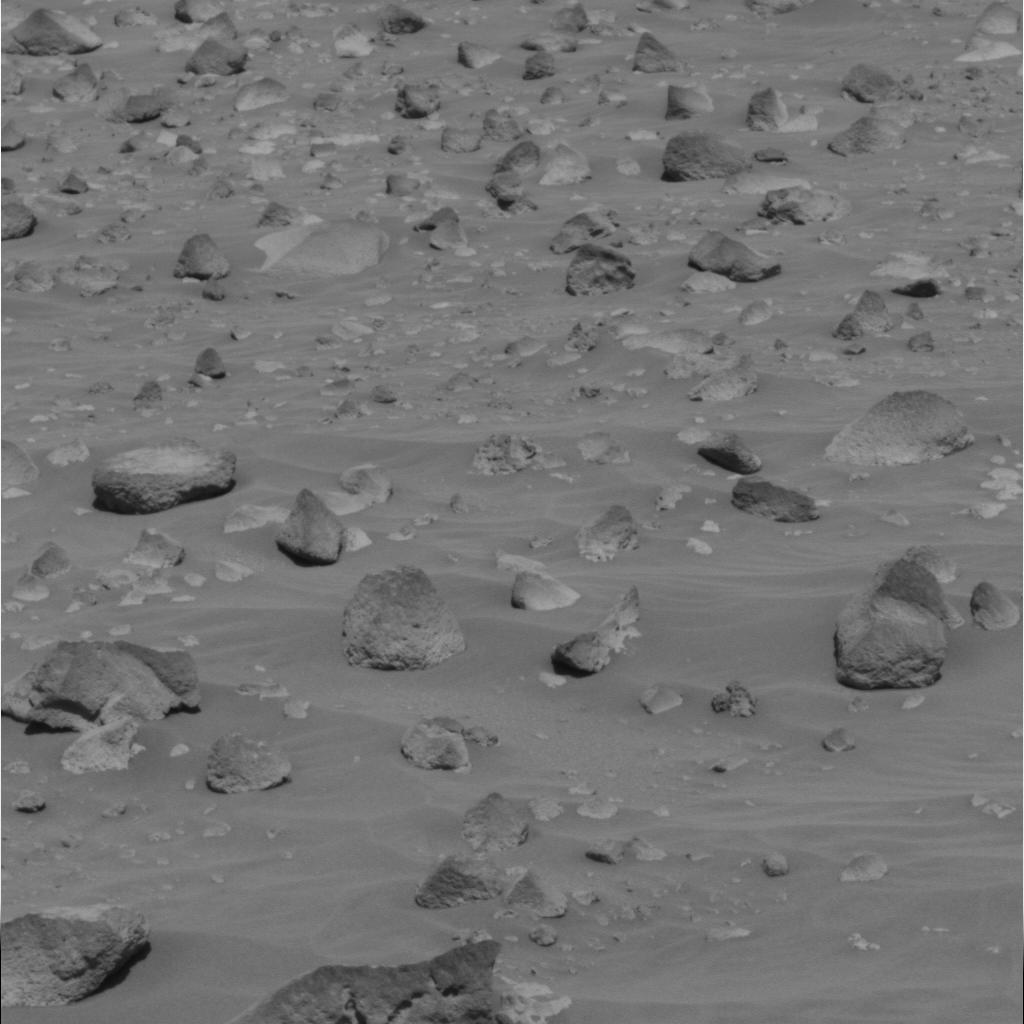
Surface features visible: Float Rocks, Clasts, Dunes/Ripples, Rock (Round Features), Soil, Nearby Surface